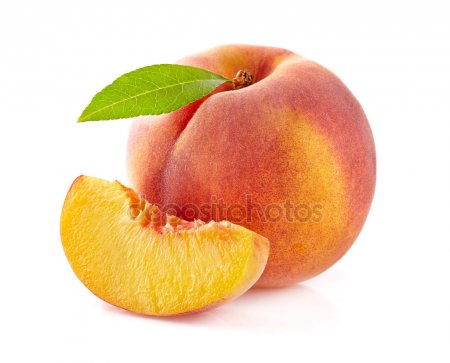
Labels: Peach leaf